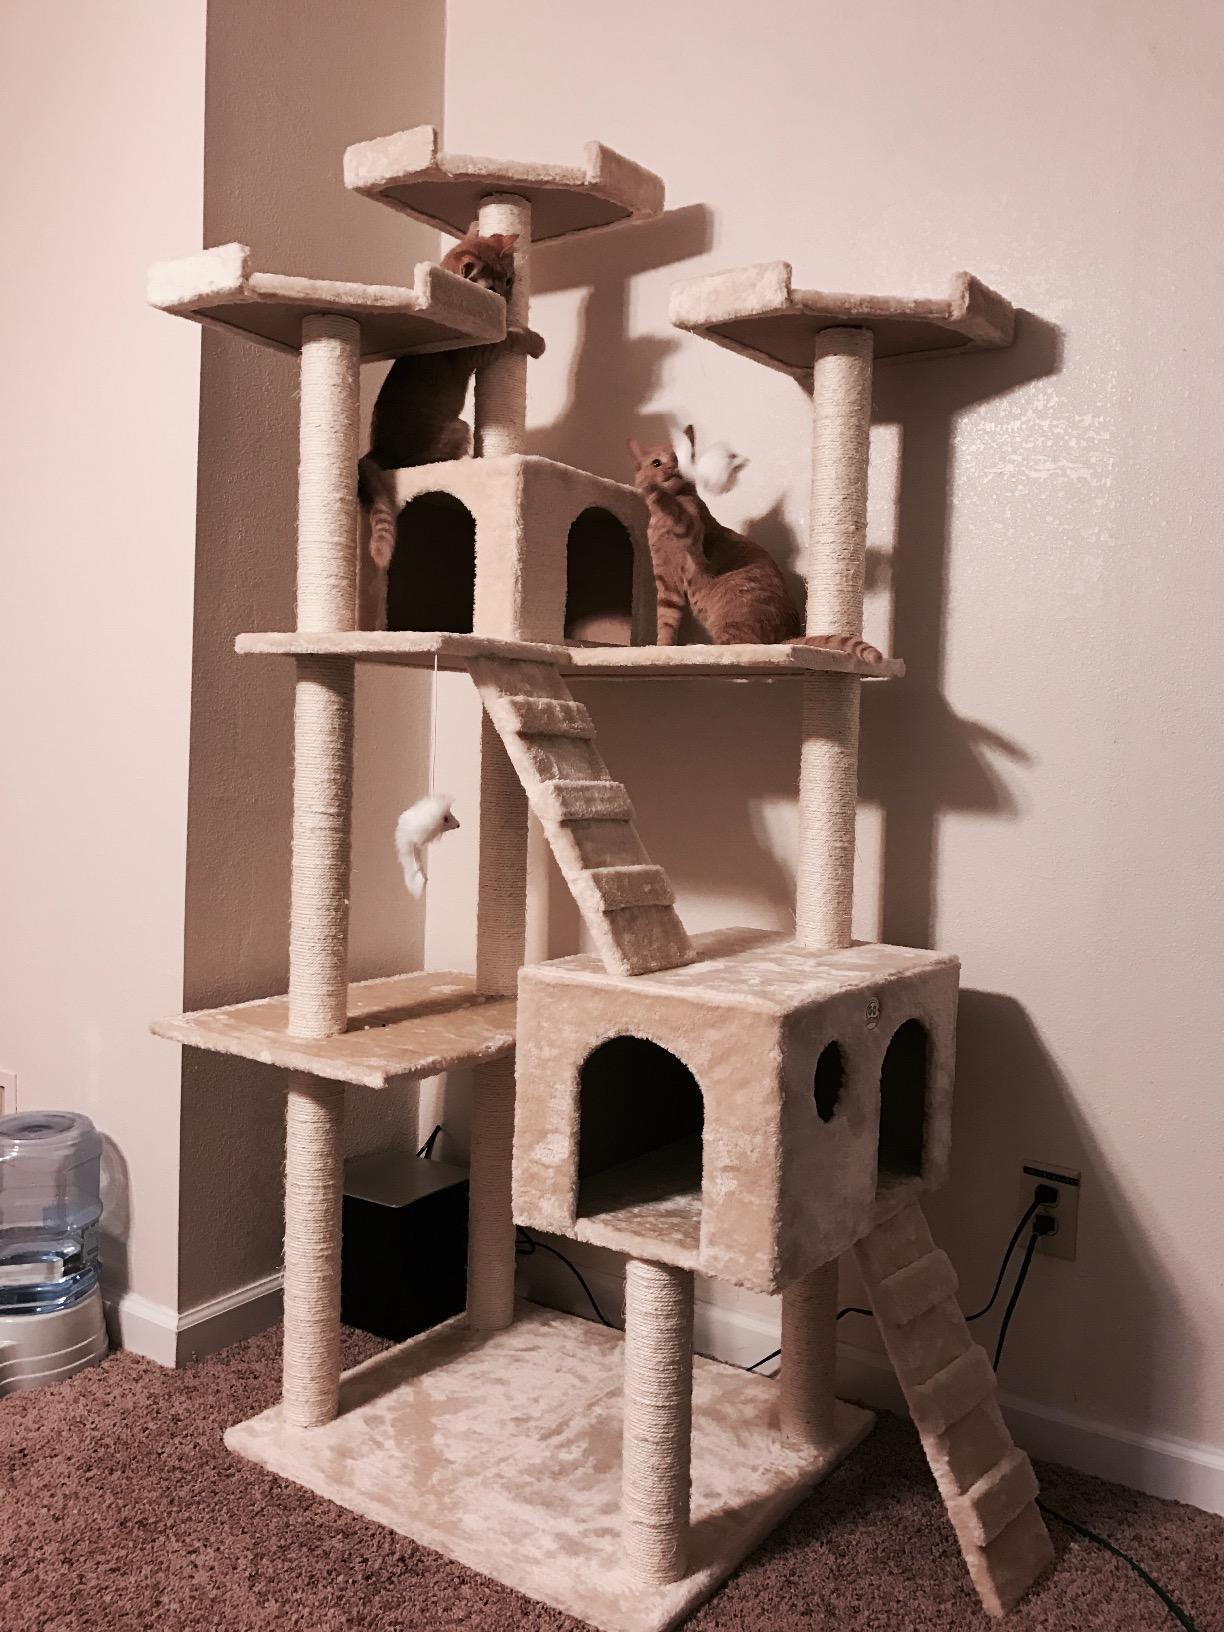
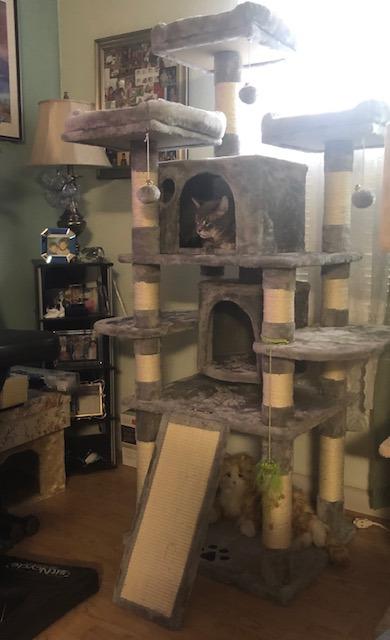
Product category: items_cat tree
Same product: no